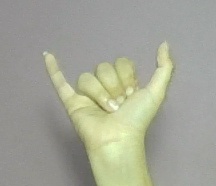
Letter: ya